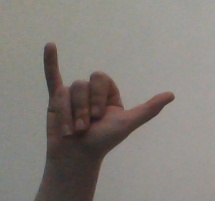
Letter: ya